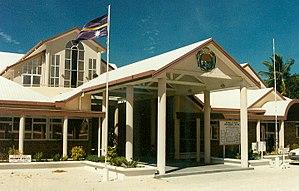
Le Parlement de Nauru est le corps législatif monocaméral de la République de Nauru. Établi en 1968, au moment de l'indépendance du pays vis-à-vis de l'Australie, le Parlement est régi par la quatrième section de la Constitution.
Nauru, /na.u.ʁu/, en forme longue la république de Nauru est un État insulaire d'Océanie situé en Micronésie, peuplé de 13 649 habitants en 2017 et l'un des plus petits États du monde.
Des élections législatives ont lieu à Nauru le 24 août 2019 afin de renouveler pour trois ans l'ensemble des dix-neuf députés du Parlement national. Ces élections au suffrage universel direct, sont suivies de l'élection du président de la République par les députés. Il n'existe pas de partis politiques, mais des factions, dont les membres sont officiellement sans étiquette.